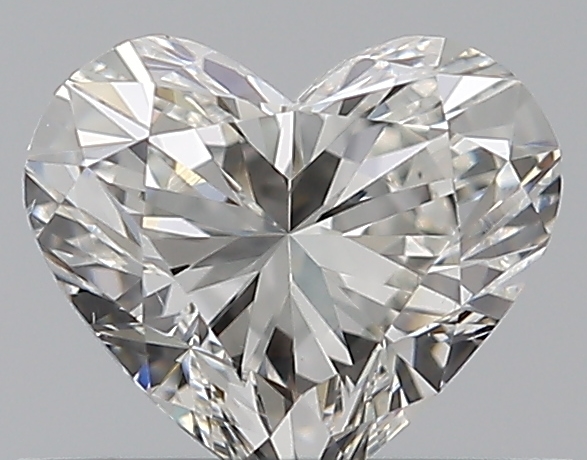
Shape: heart
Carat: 0.5
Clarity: VS2
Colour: H
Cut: EX
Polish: EX
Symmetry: VG
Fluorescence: N
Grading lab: GIA
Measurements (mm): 4.9 x 5.62 x 3.22